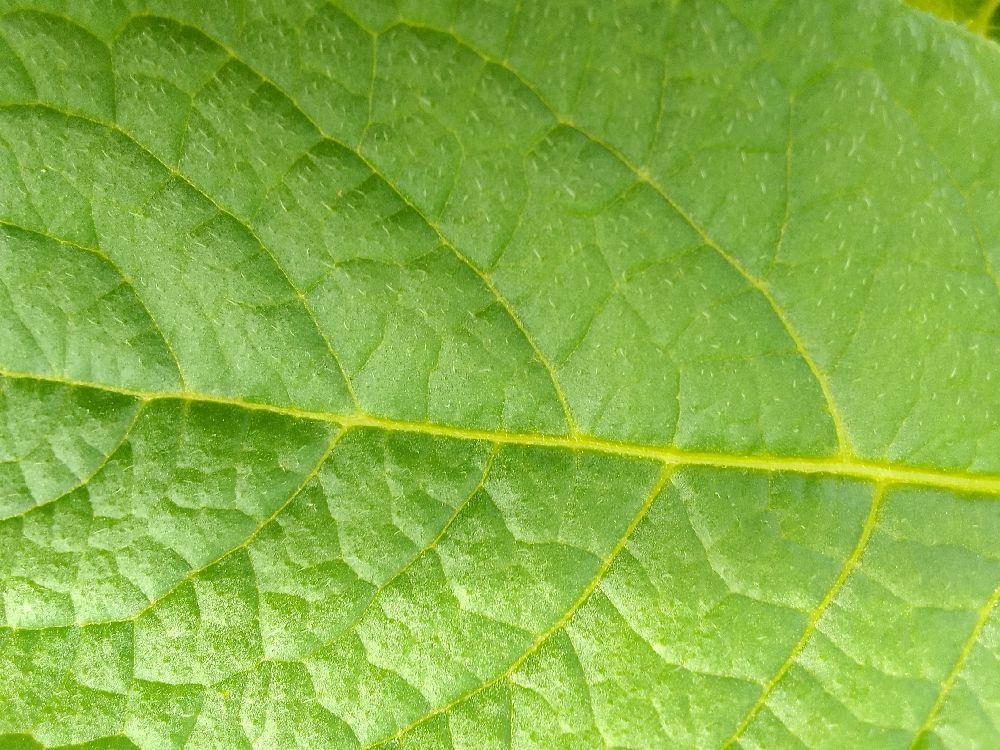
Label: Healthy